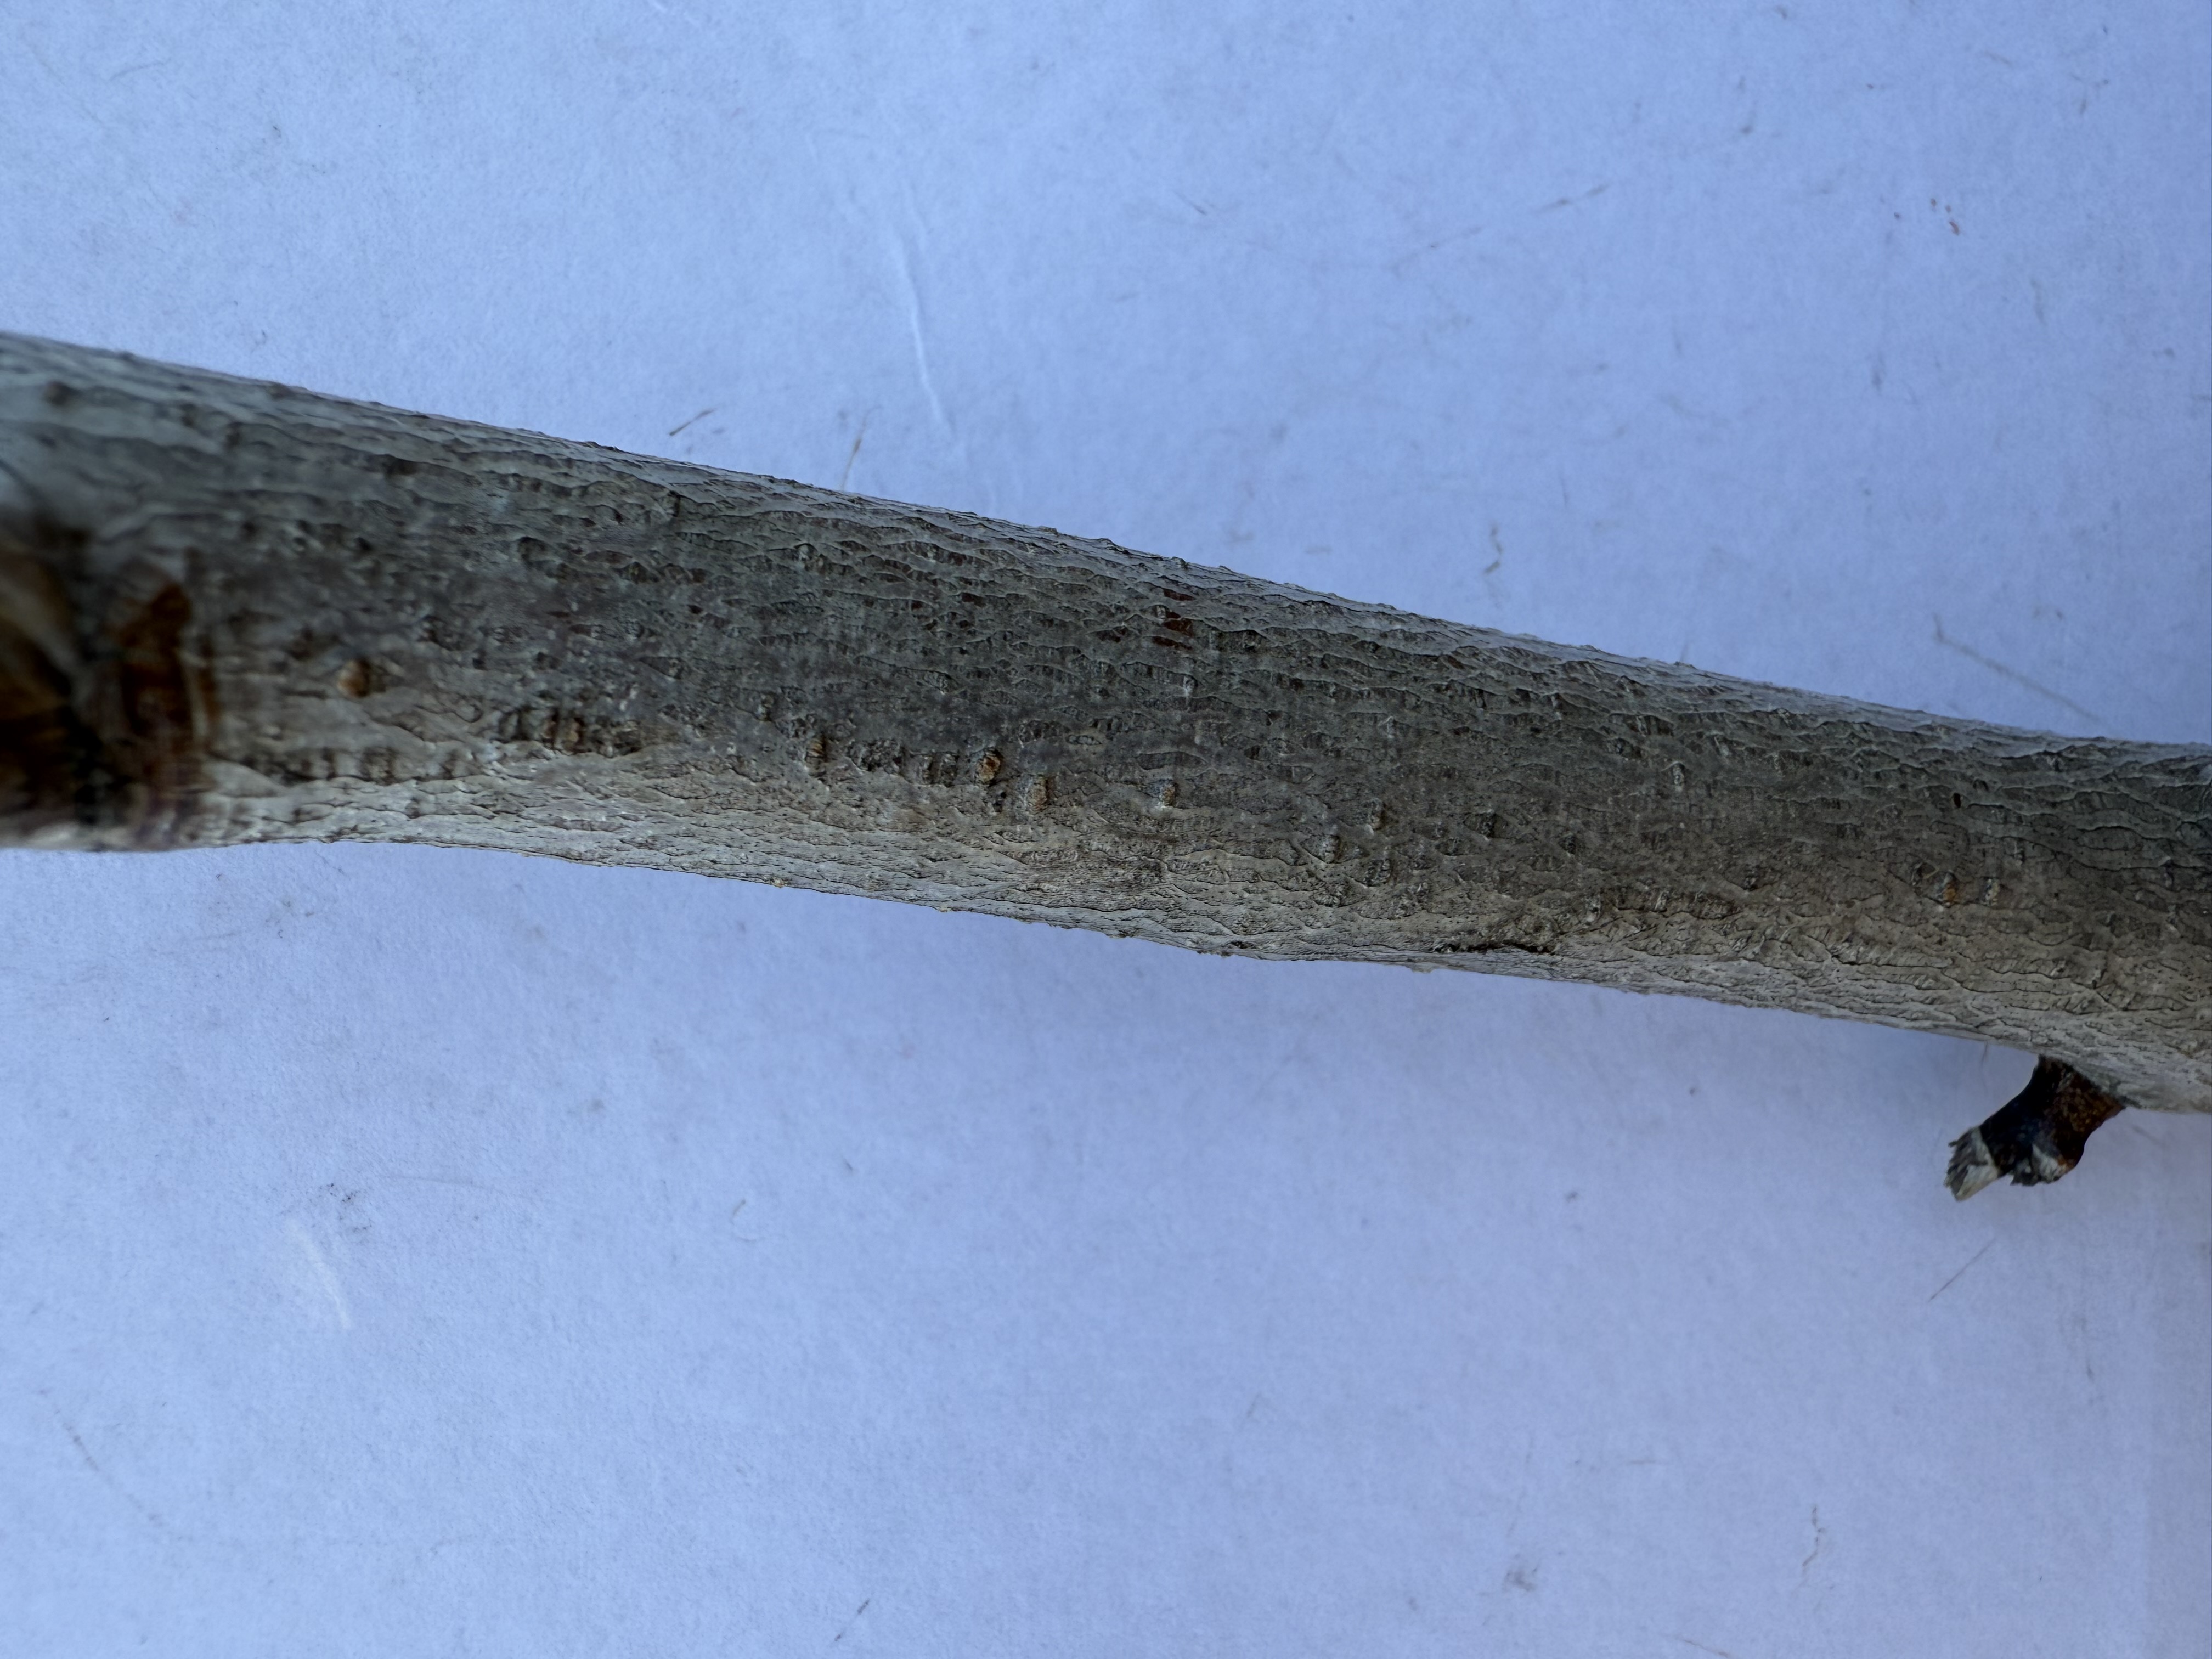
Variety: Red Nectarine